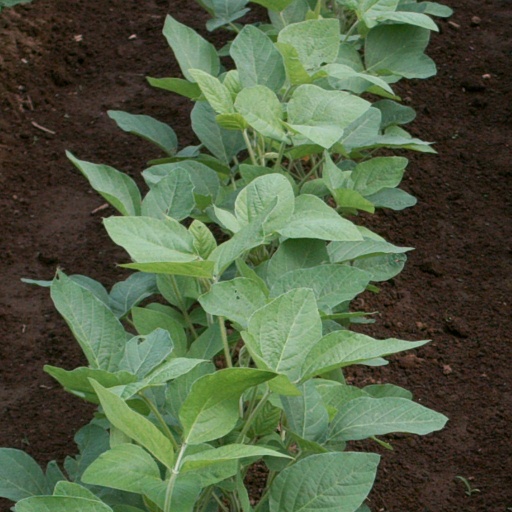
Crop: soybean